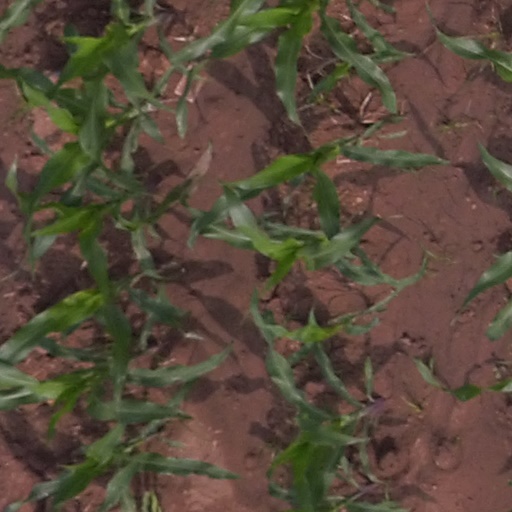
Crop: maize; corn